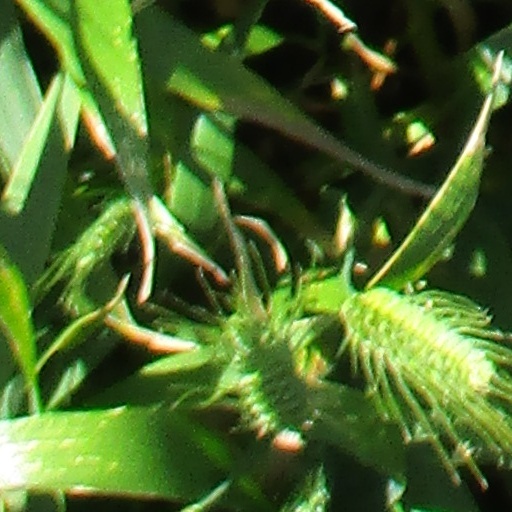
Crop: wheat